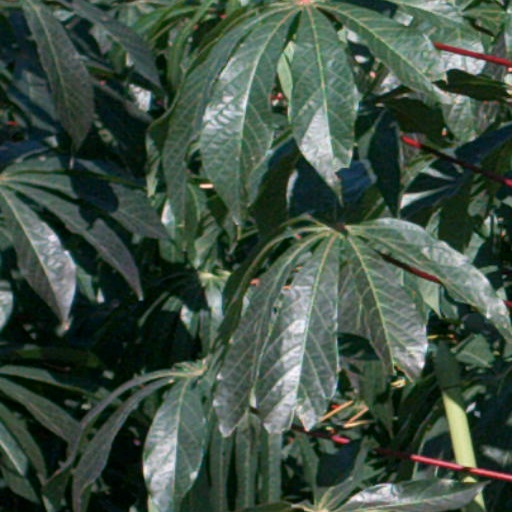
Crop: cassava